The Amazing Race 6

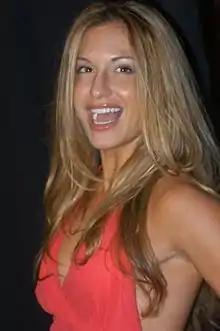
Rebecca Cardon

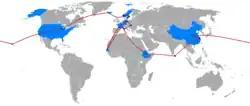
The route of "The Amazing Race 6."

This season's cast included eleven teams. "Early Show" hosts Harry Smith and Dave Price ran the season's first leg with the actual teams as part of a special segment on their morning show.